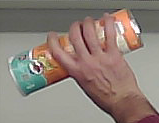
Product: pringles_paprika